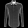
Label: Shirt